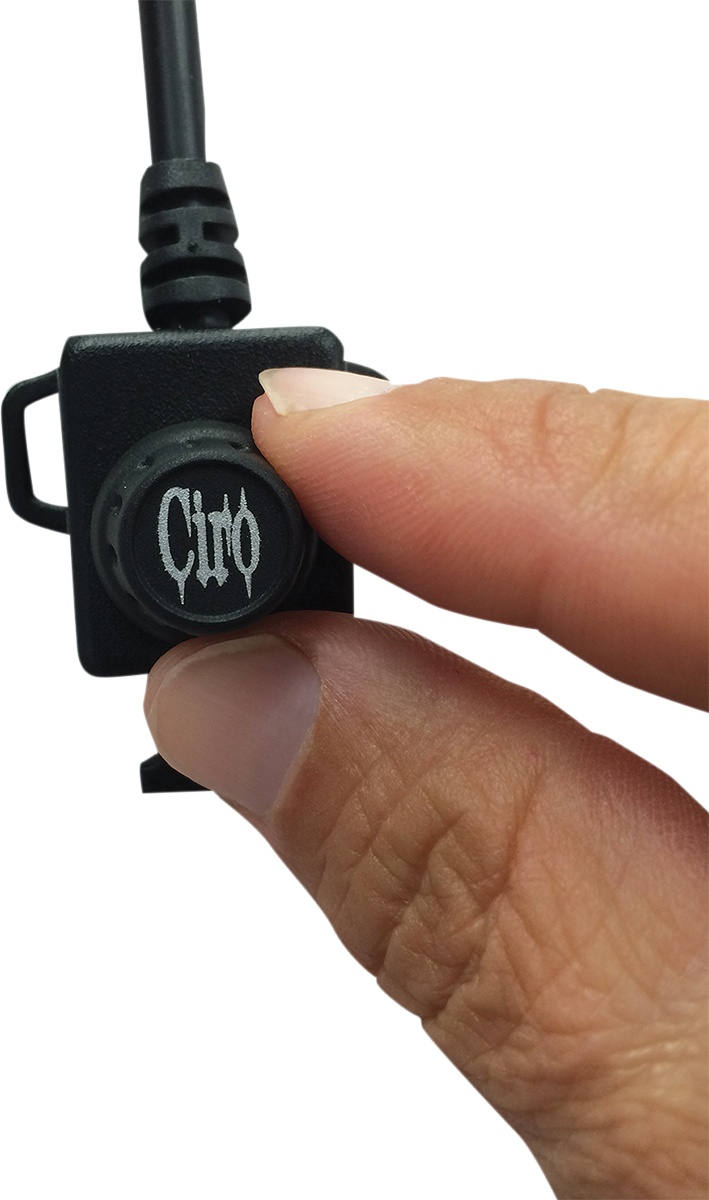
Ciro Manual Encoder Module 42000
Manual Encoder Module LED version supplies a million color options when used with Ciro's Shock & Awe manual encoder (available separately) or Bluetooth controller table.productattributes, .productattributes td { border-bottom: 1px solid #ddd; border-collapse: collapse; padding: 2px; text-align: left; } Used with Ciro SHOCK & AWE Speaker Accents, Dash Accents Can also be used as a replacement controller for 41000, also can be used for a second channel controller for additional functions or brightness levels
Brand: Ciro3D
Category: Arts & Entertainment > Party & Celebration > Special Effects > Special Effects Controllers > Sound-Activated Controllers